Graffiti in Houston

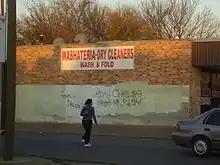
Graffiti in Houston

Graffiti is a cause of disagreement among residents of Houston, in the U.S. state of Texas. The city has as large graffiti community, according to the "Houston Chronicle".